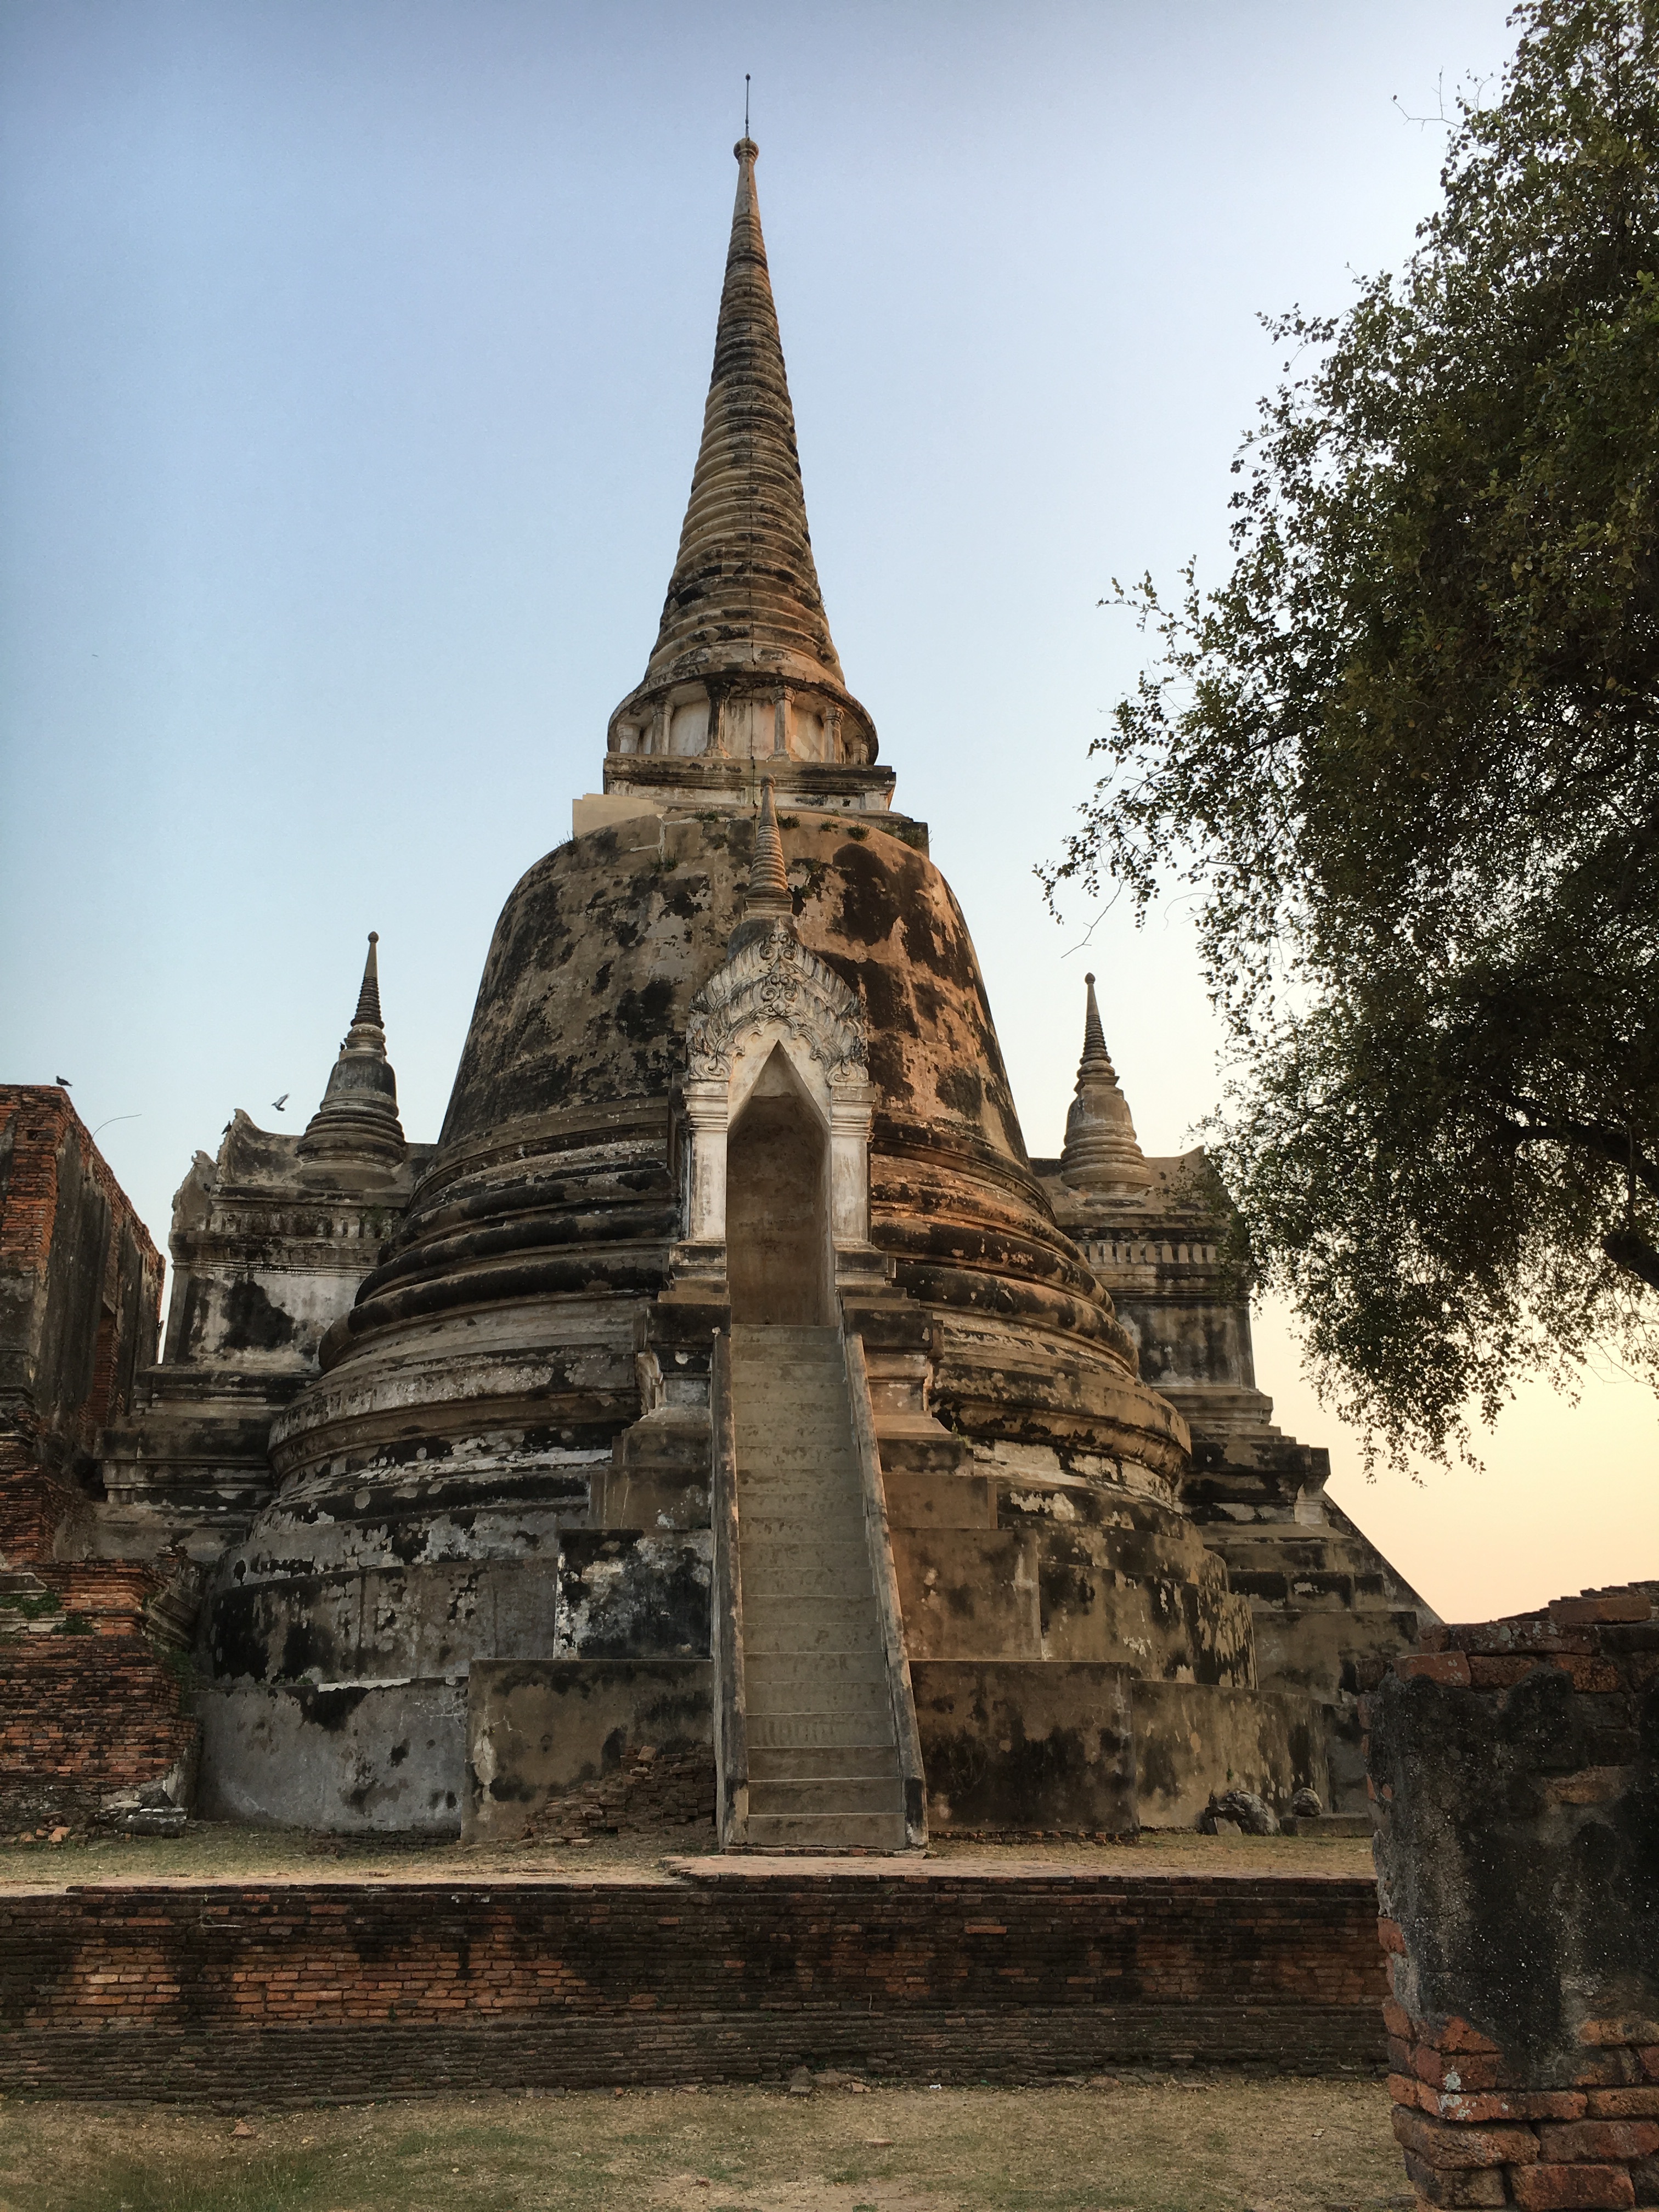
architecture, building, old, travel, tower, asia, landmark, place of worship, thailand, places of interest, temple, ruins, history, historically, wat, worth a visit, hindu temple, historic site, ancient history, ayyutthaya, wat mahathat